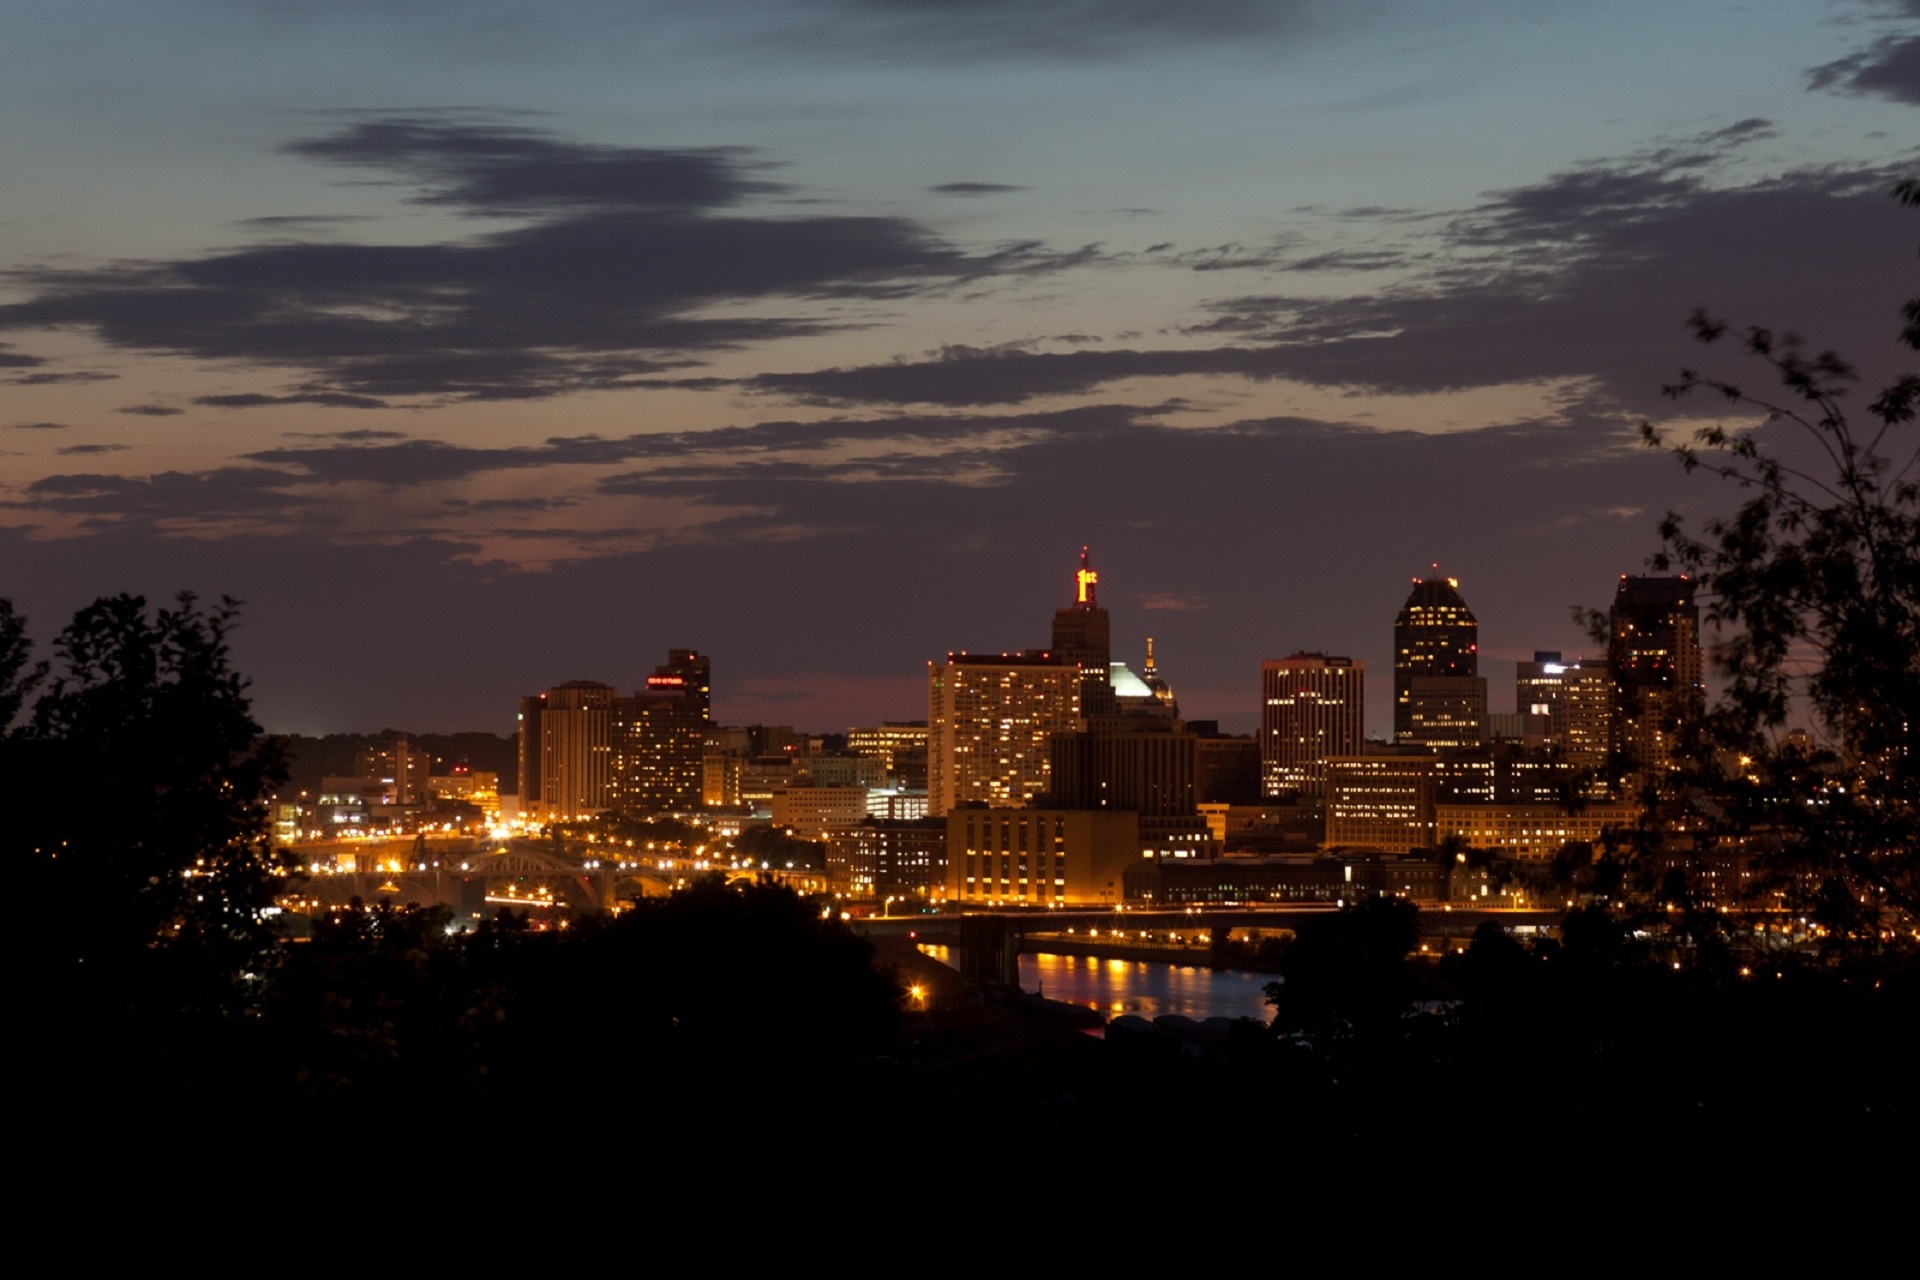
water, horizon, cloud, sky, sunrise, sunset, skyline, night, morning, dawn, city, river, cityscape, panorama, downtown, dusk, evening, twilight, usa, lights, clouds, metropolis, minnesota, afterglow, st paul, mississippi river, human settlement, atmosphere of earth, metropolitan area